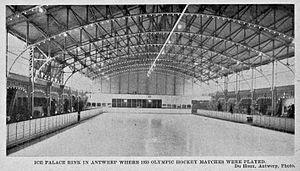
Le hockey sur glace est introduit pour la première fois aux Jeux olympiques d'été de 1920. Alors que les Jeux olympiques d'hiver n'existent pas encore, le premier tournoi se dispute quelques mois avant les Jeux d'été, dans le nouvel Ijspalast d'Anvers.